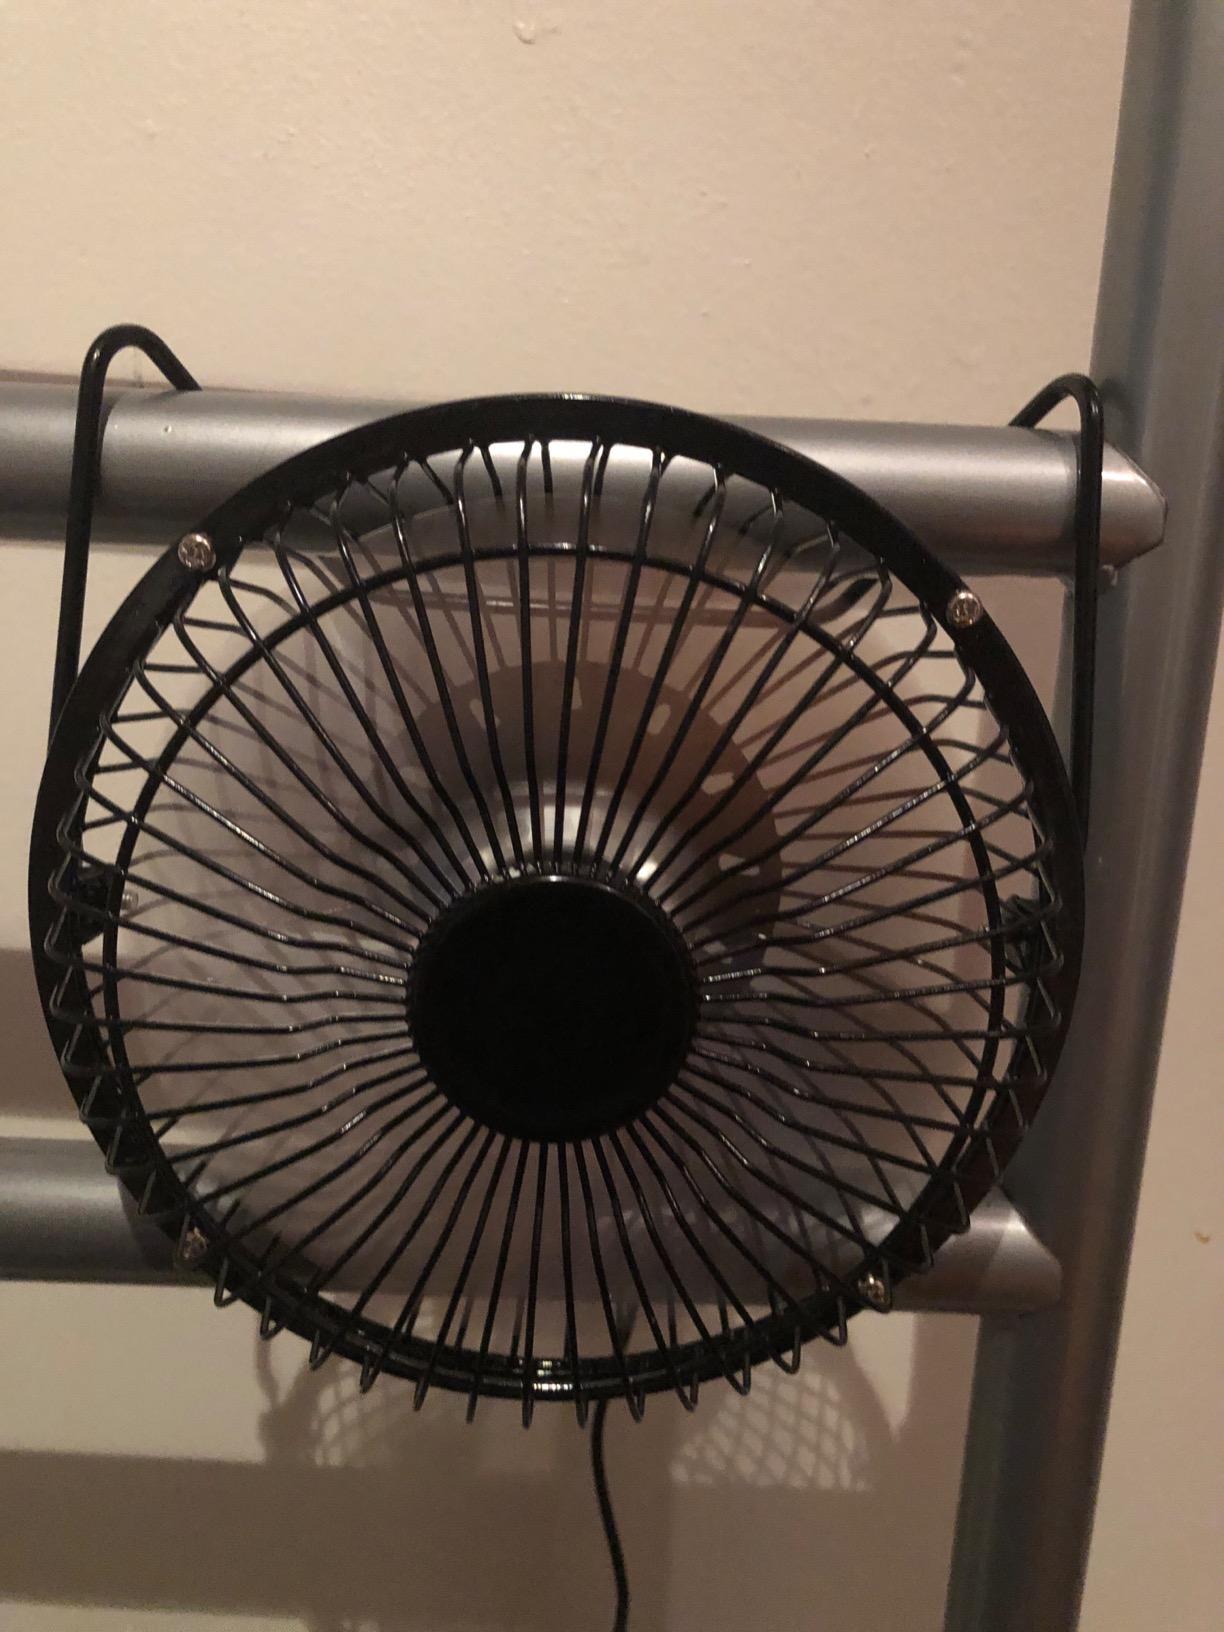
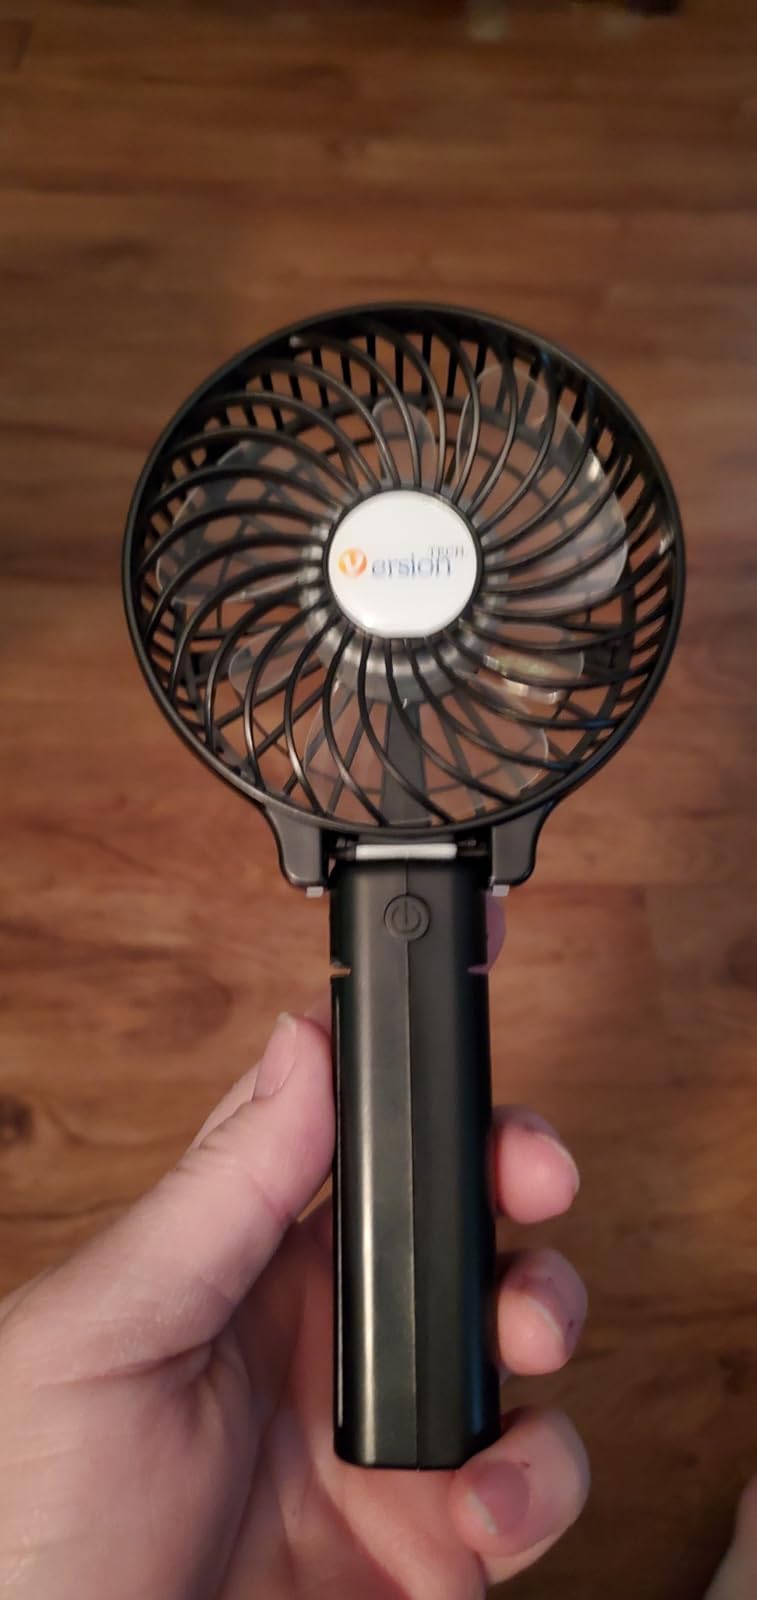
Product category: fan
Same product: no